Ylva Thörn

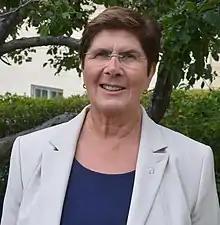
Thörn in 2015

Ylva Thörn (born 2 August 1954) is a Swedish politician and former trade unionist.